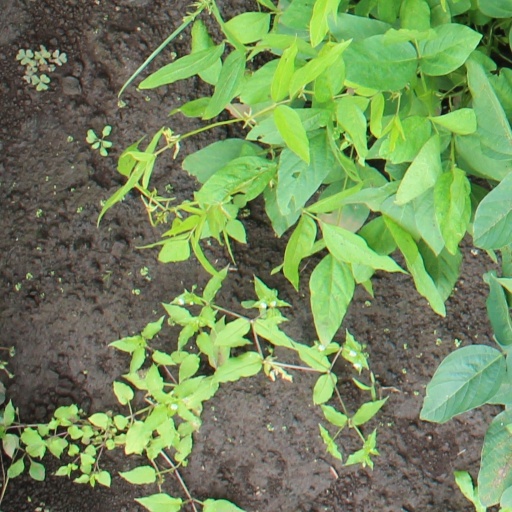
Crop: soybean